Tigard, Oregon

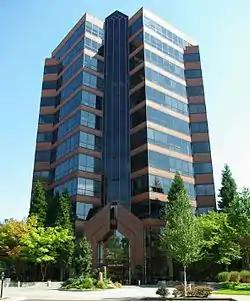
Lincoln Tower at Lincoln Center

Fire protection and EMS services are provided through Tualatin Valley Fire and Rescue.